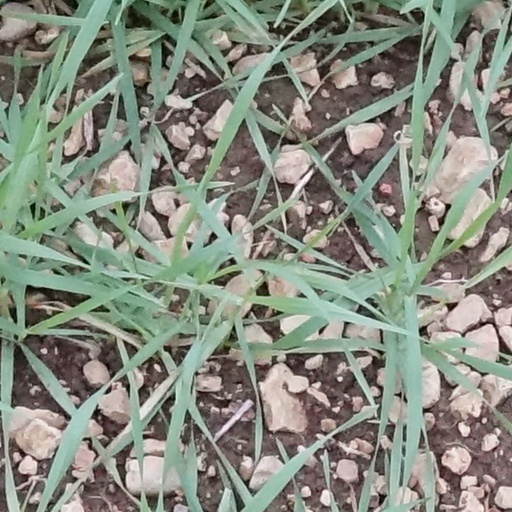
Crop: wheat